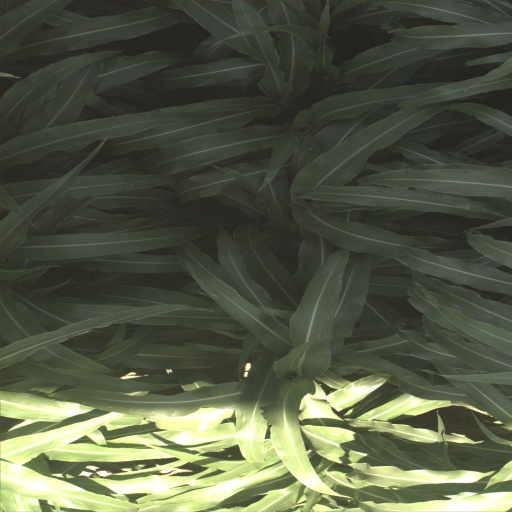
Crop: sorghum